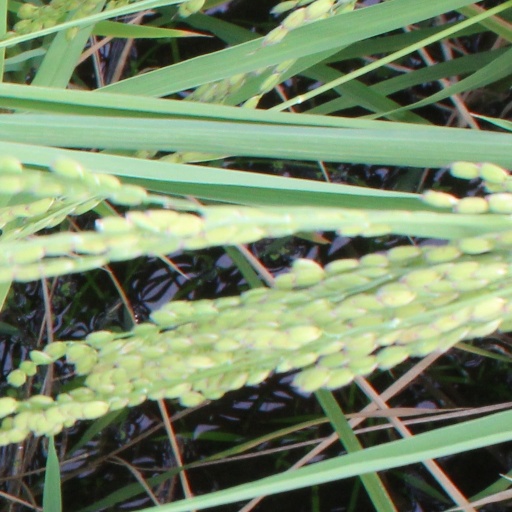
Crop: rice